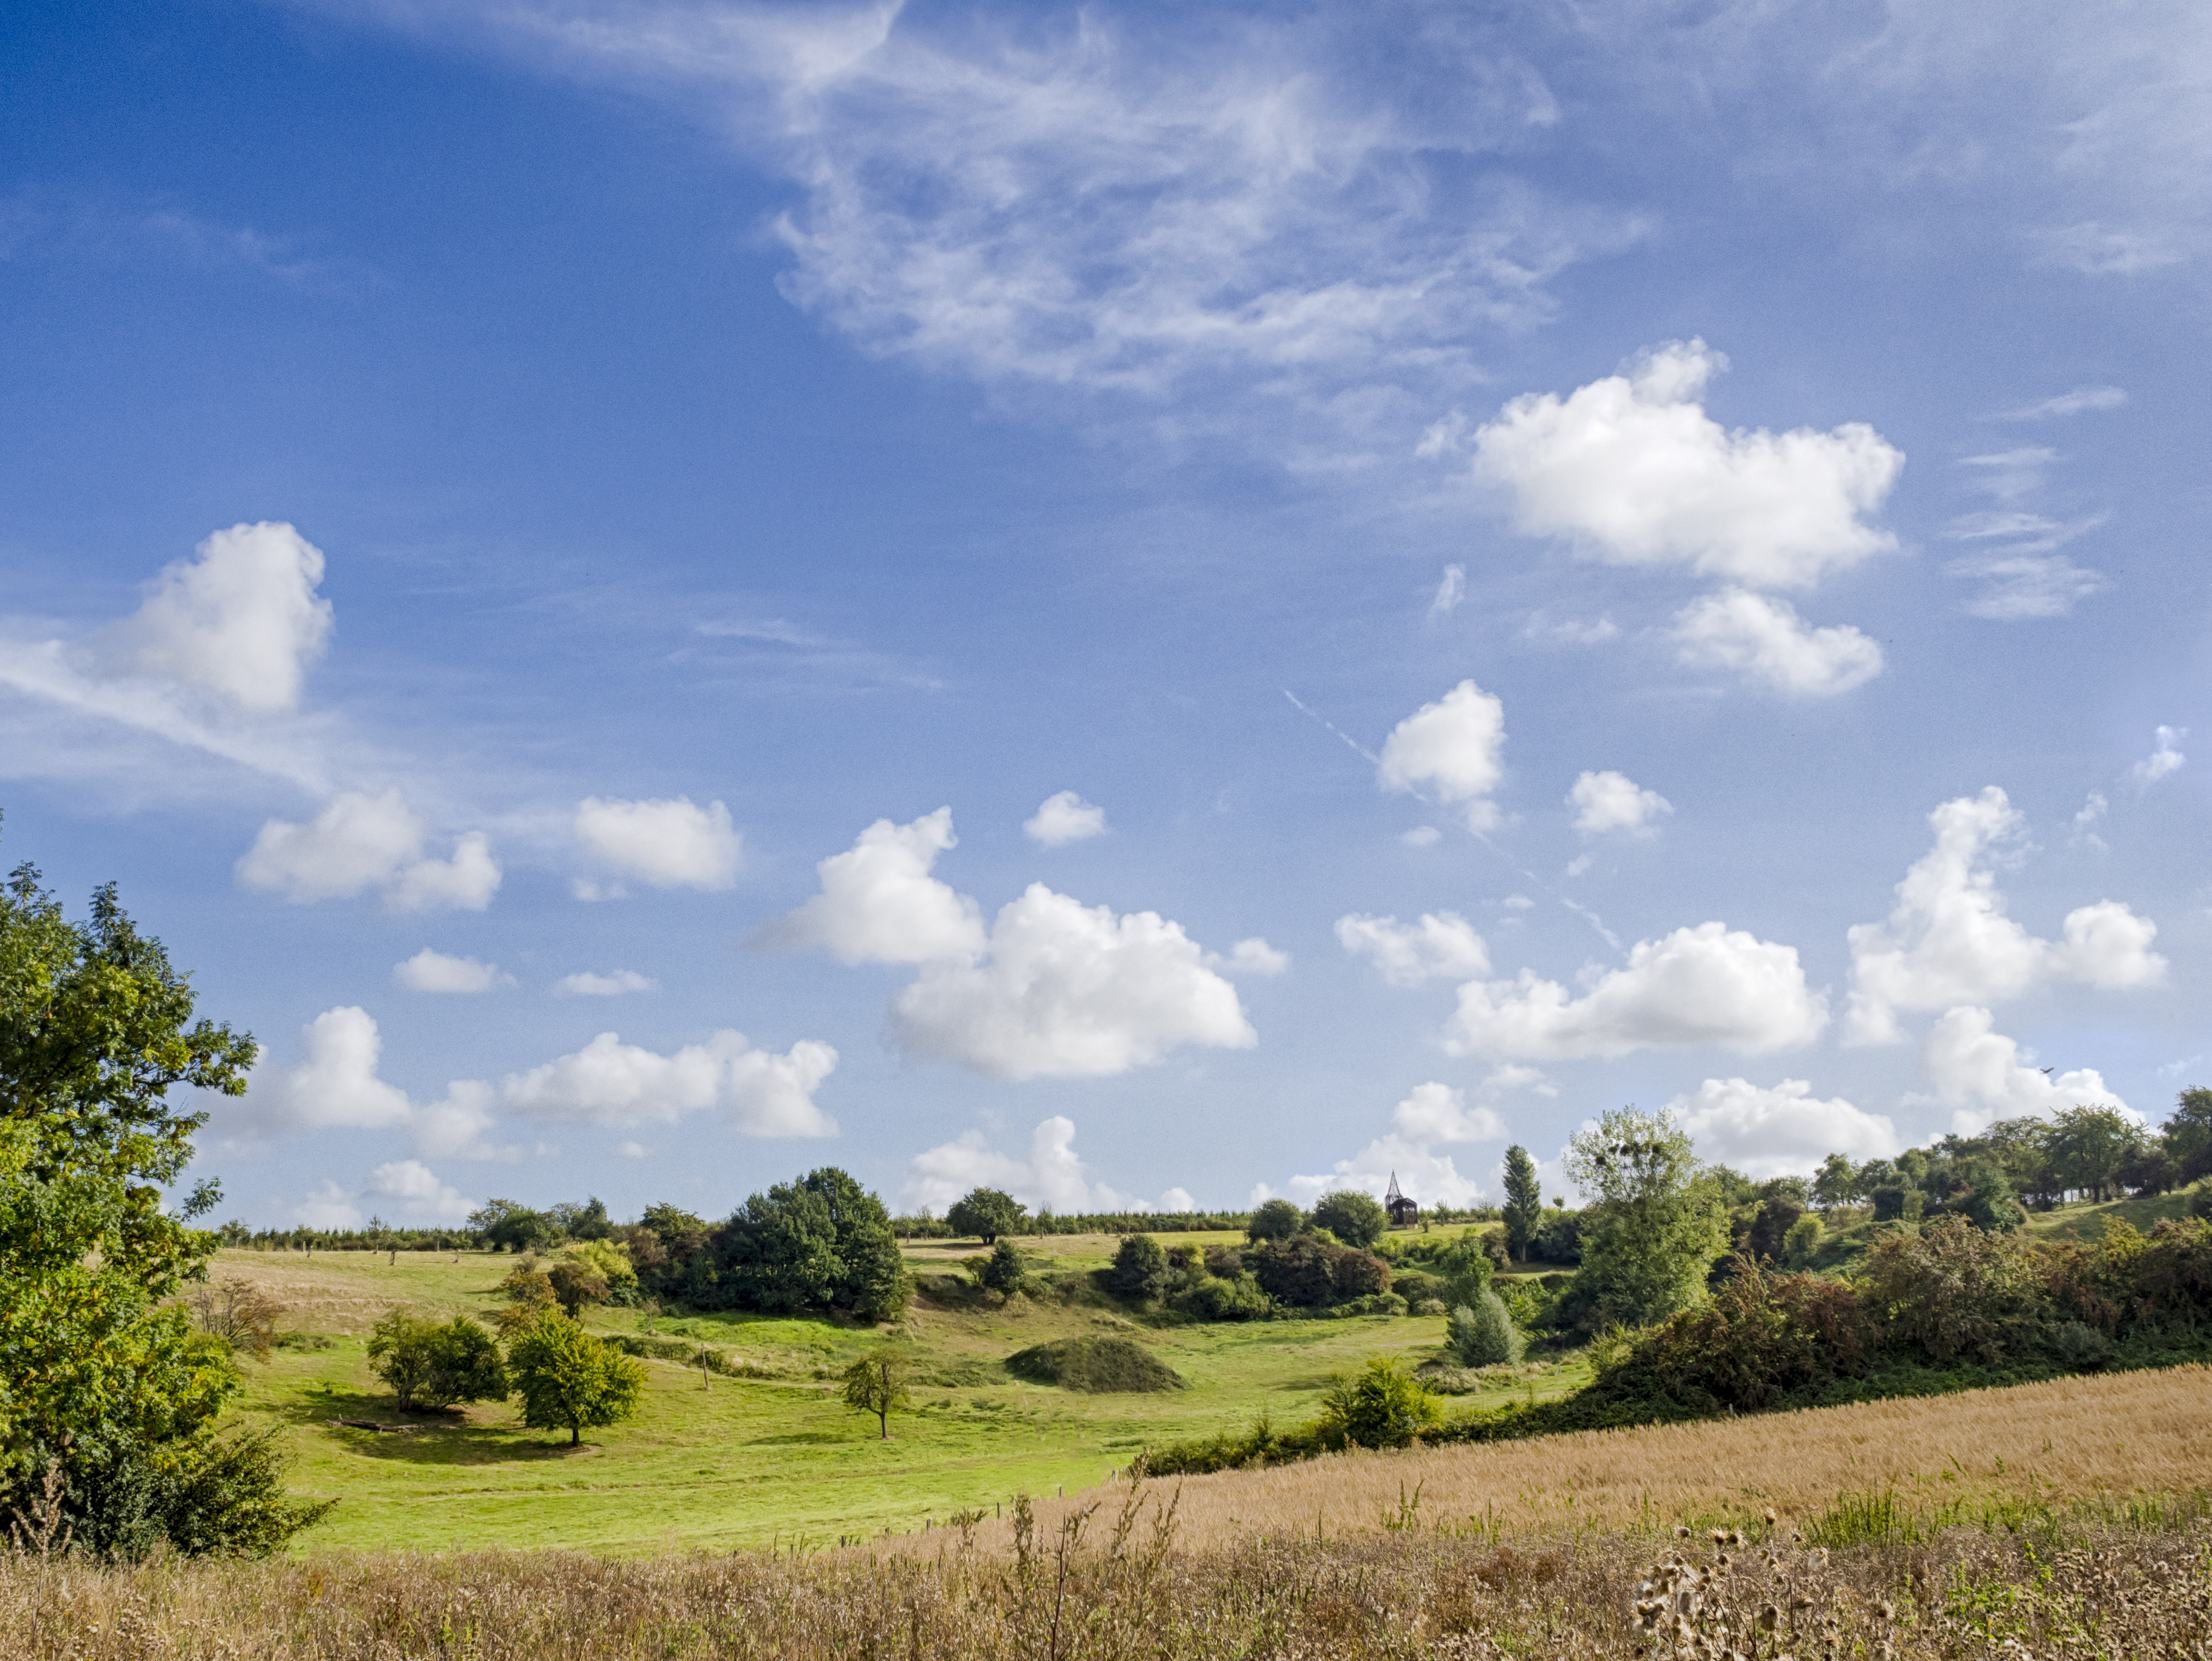
landscape, tree, grass, horizon, cloud, sky, field, lawn, meadow, prairie, hill, summer, green, pasture, autumn, brown, blue, church, agriculture, savanna, plain, clouds, grassland, borgloon, bollenberg, rural area, meteorological phenomenon